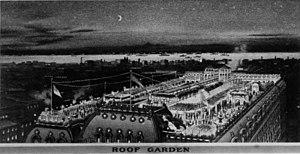
L’hôtel Astor est un ancien hôtel situé à New York, aux États-Unis. Ouvert en 1904, il est démoli en 1967 pour laisser place au gratte-ciel One Astor Plaza.